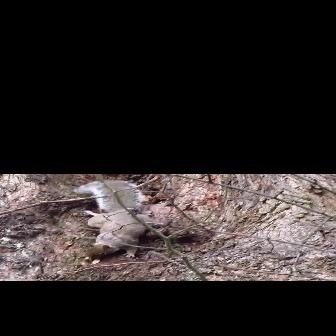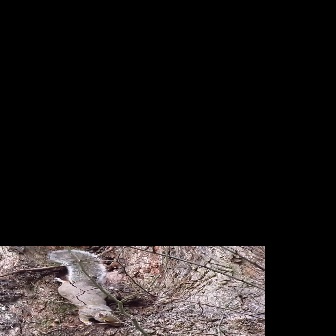
  Please identify the target specified by the bounding box [73,179,152,258] in the first image and locate it in the second image. Return the coordinates in [x_min,y_min,x_max,y_max] format.
Answer: [46,249,123,325]